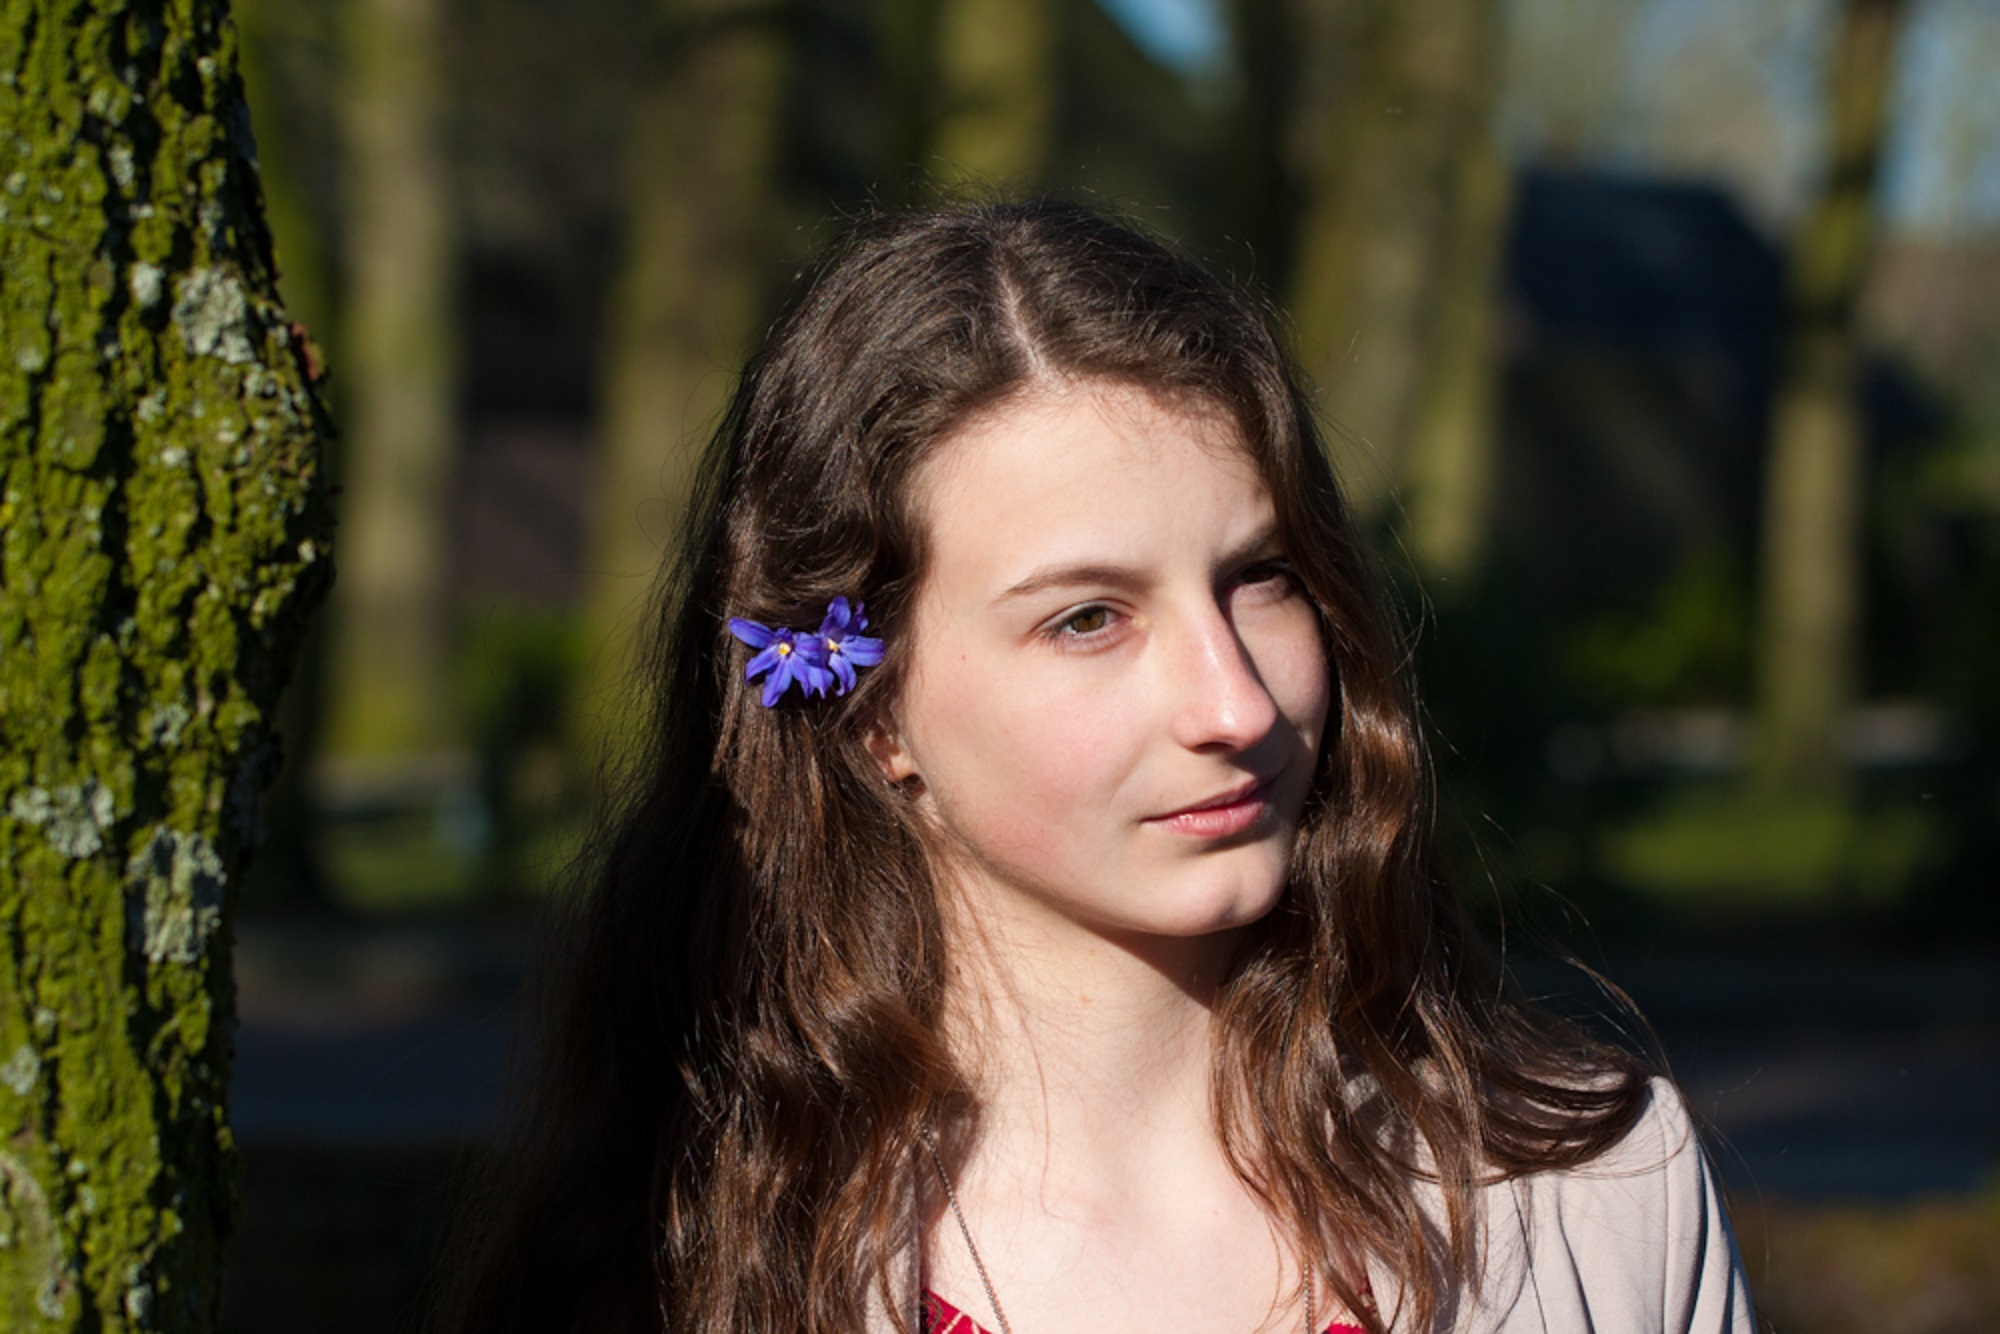
nature, person, girl, sun, woman, hair, photography, sunlight, portrait, model, spring, autumn, brown, fashion, lady, facial expression, hairstyle, smile, long hair, trees, dress, eye, head, photograph, beauty, light beam, teen, pure, fall colors, purple flower, emotion, sun rays, photo shoot, green eyes, brown hair, portrait photography, flower in its, dimple in chin